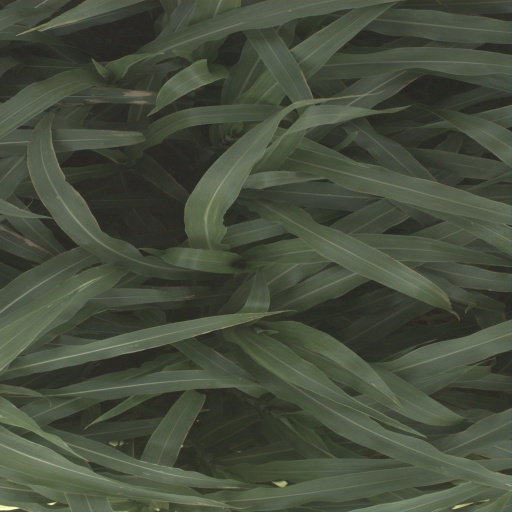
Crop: sorghum